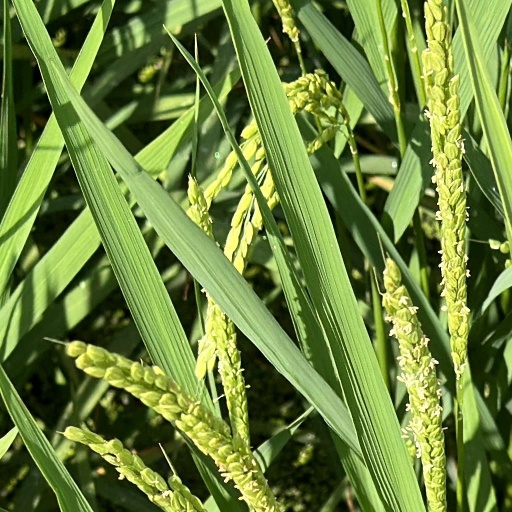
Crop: rice